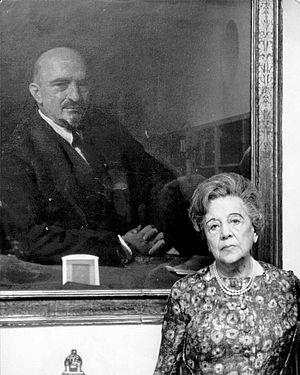
Vera Weizmann, née le 27 novembre 1881 à Rostov, dans l'Empire russe, et morte le 24 septembre 1966 à Londres, est une médecin et une militante sioniste.